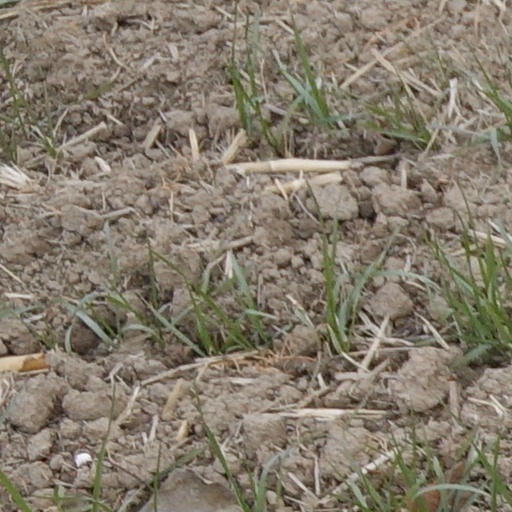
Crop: wheat